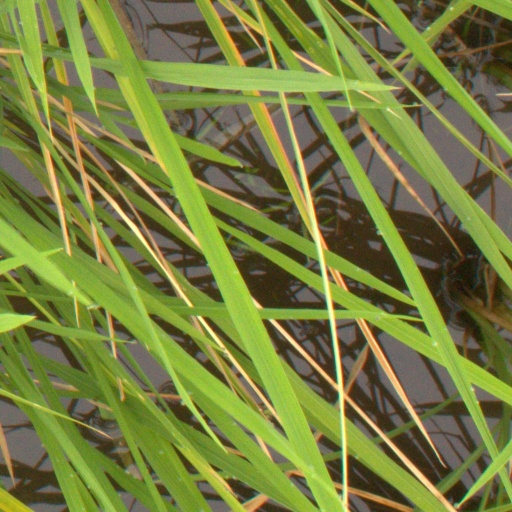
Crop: rice